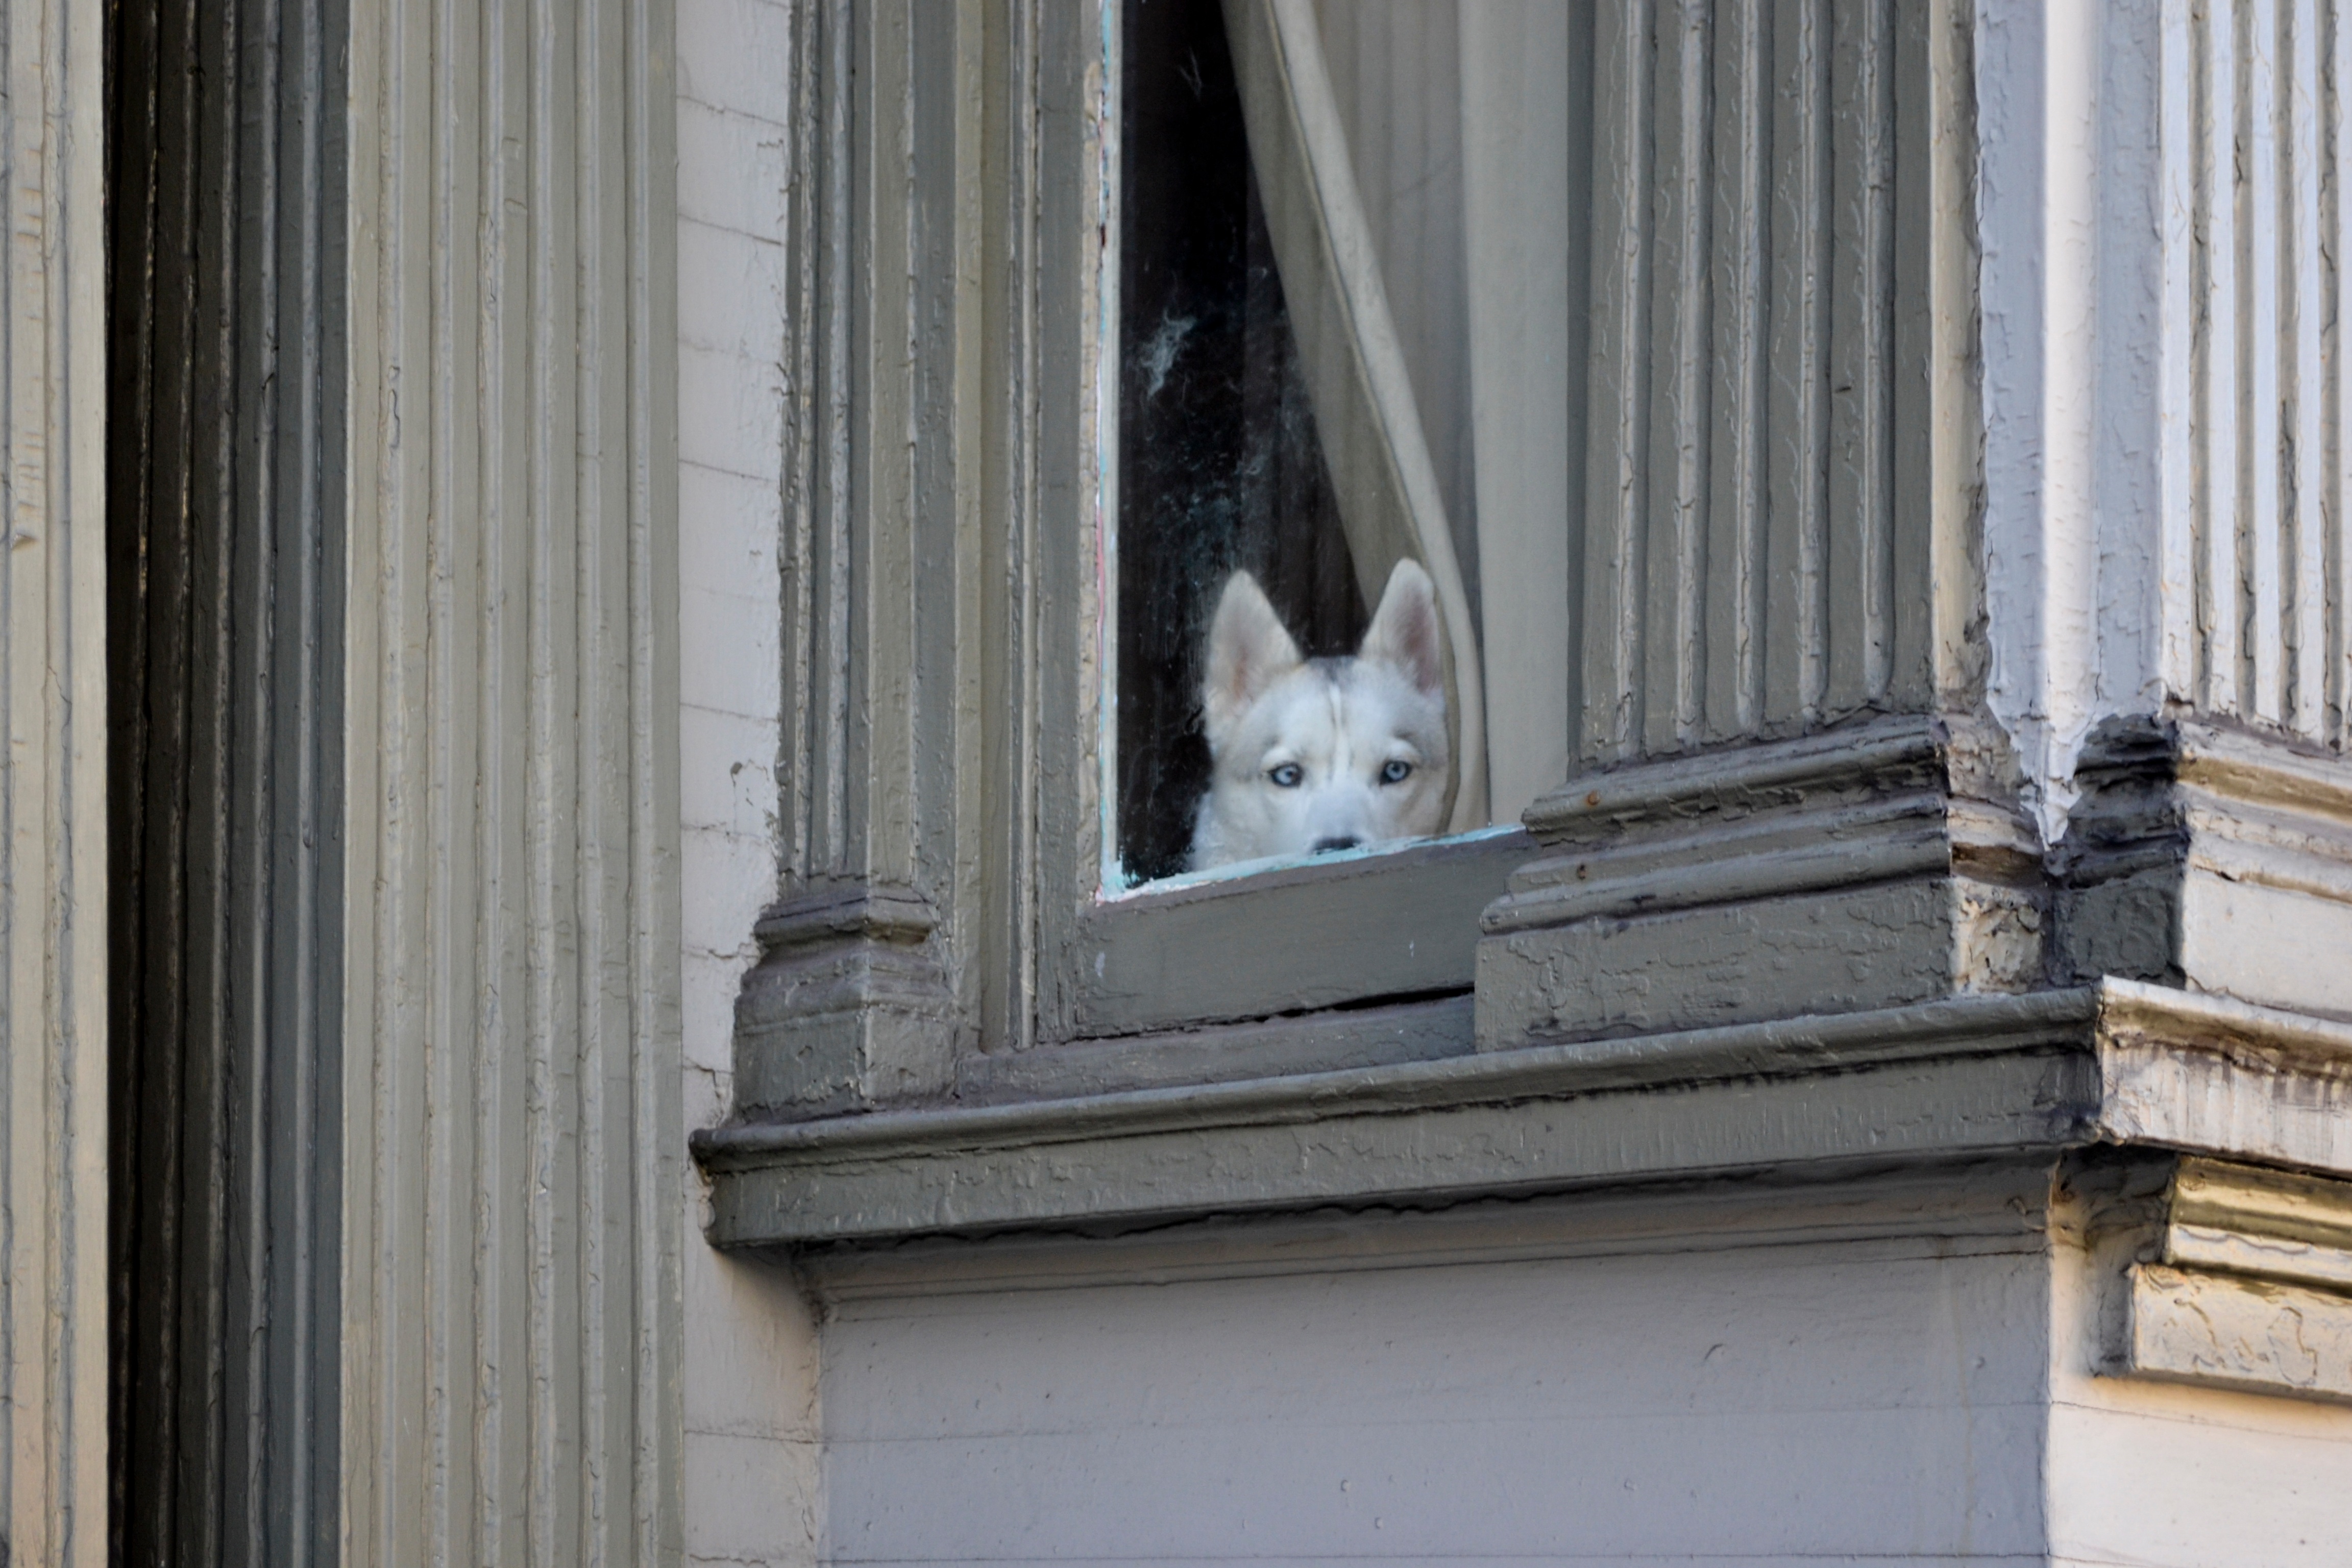
architecture, wood, white, house, window, home, wall, column, facade, blue, interior design, window covering